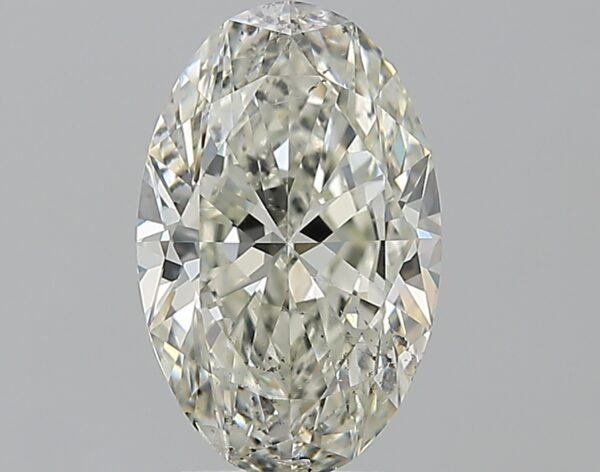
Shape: oval
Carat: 2.08
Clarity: SI2
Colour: K
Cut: EX
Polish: EX
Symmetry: EX
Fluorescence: M
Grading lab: GIA
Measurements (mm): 10.84 x 6.9 x 4.19